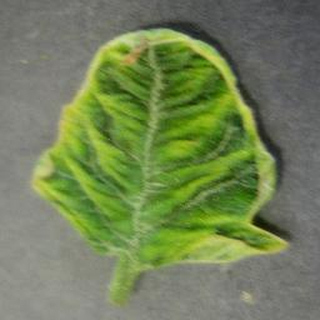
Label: tomato_yellow_leaf_curl_virus